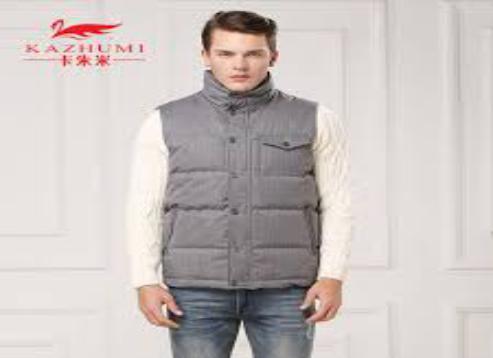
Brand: KaZhuMi
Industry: Clothes